Garden World Images

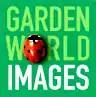

Garden World Images, (GWI) previously known as the Harry Smith Collection, whose origins can be traced back to the early 1950s and is one of the oldest and largest library of horticultural/botanical colour photographs in the World. The library supplies images of flowers, plants and gardens to newspapers, TV shows, publishers and magazines around the world. GWI has been involved with hundreds of publications and influential books such as Dr. D. G. Hessayon's "Expert" series as well as all of the Greenfingers Guides.